The Entity

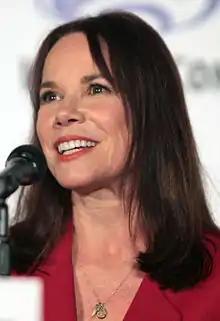
Barbara Hershey received critical acclaim for her performance

The review aggregator website Rotten Tomatoes reported a 62% approval rating based on 13 reviews, with an average rating of 5.8/10.